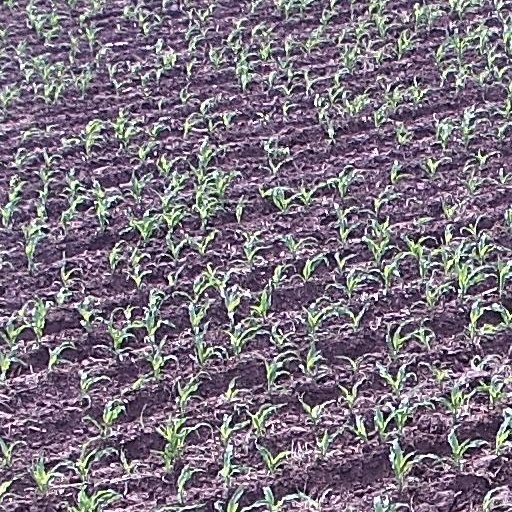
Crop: maize; corn